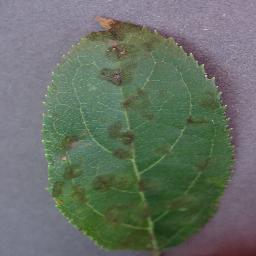
Label: Apple___Apple_scab